Sky position (RA, Dec in degrees): 138.544, 0.3662
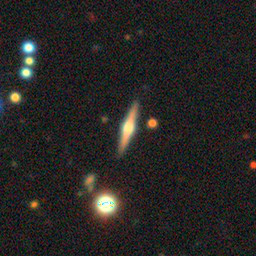
Galaxy morphology: Edge-on Galaxies with Bulge